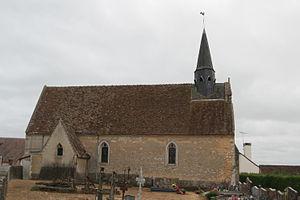
Église Saint-Hilaire de Saint-Hilaire-le-Lierru.
Saint-Hilaire-le-Lierru est une commune française, située dans le département de la Sarthe en région Pays de la Loire, devenue le 1ᵉʳ janvier 2016 une commune déléguée au sein de la commune nouvelle de Tuffé-Val-de-la-Chéronne.
La liste des églises de la Sarthe recense de la manière la plus complète possible les églises, cathédrale et basilique situées dans le département français de la Sarthe.